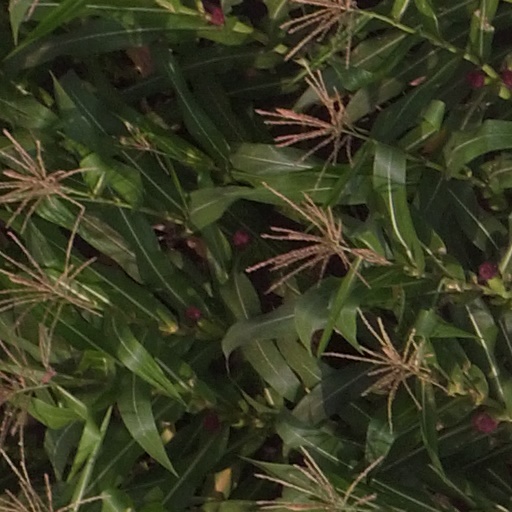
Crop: maize; corn